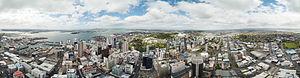
Auckland est la ville la plus peuplée de Nouvelle-Zélande. Située sur l'île du Nord, c'est la plus grande zone urbaine du pays, avec plus de 1 500 000 habitants — soit plus d'un quart de la population du pays. Les données démographiques indiquent qu'elle continuera à croître plus rapidement que le reste du pays. Auckland est également la ville du monde qui abrite le plus grand nombre de personnes d'origine polynésienne.